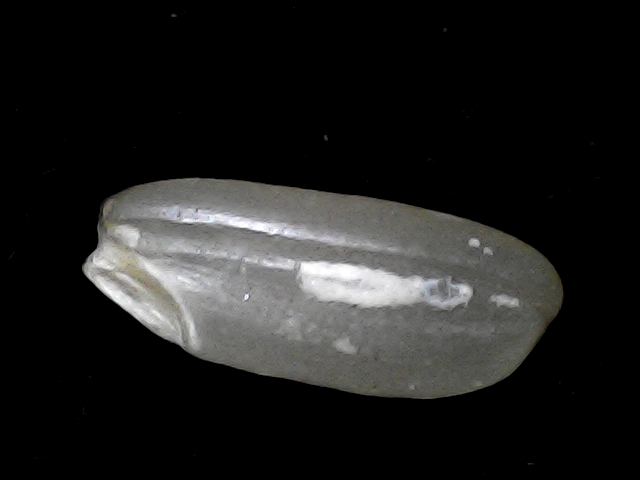
Rice variety: BD51